Douglas Straight

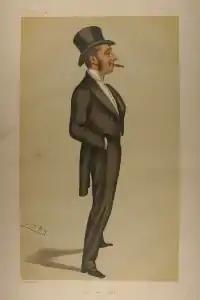

From 1870-74, Straight was a member of the House of Commons as Conservative Member of Parliament for Shrewsbury. In 1879, he was made a judge of the High Court of Judicature at Allahabad in India. To mark this appointment, "Vanity Fair" caricatured him: "The Hon Mr Justice Straight, the new Judge". After thirteen years of judicial service abroad he was knighted soon after his return from India in 1892.